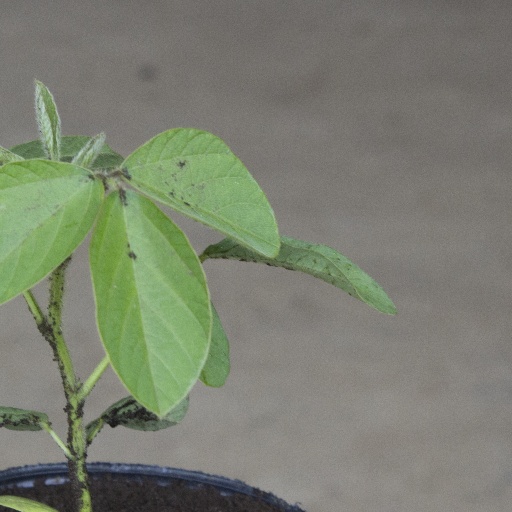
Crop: soybean